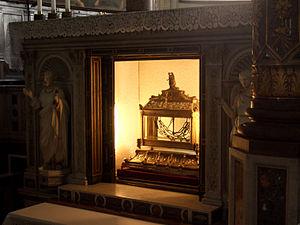
La basilique Saint-Pierre-aux-Liens est une basilique mineure de Rome située dans le rione de Monti, connue pour abriter la version définitive du tombeau de Jules II et sa célèbre statue de Moïse par Michel-Ange.